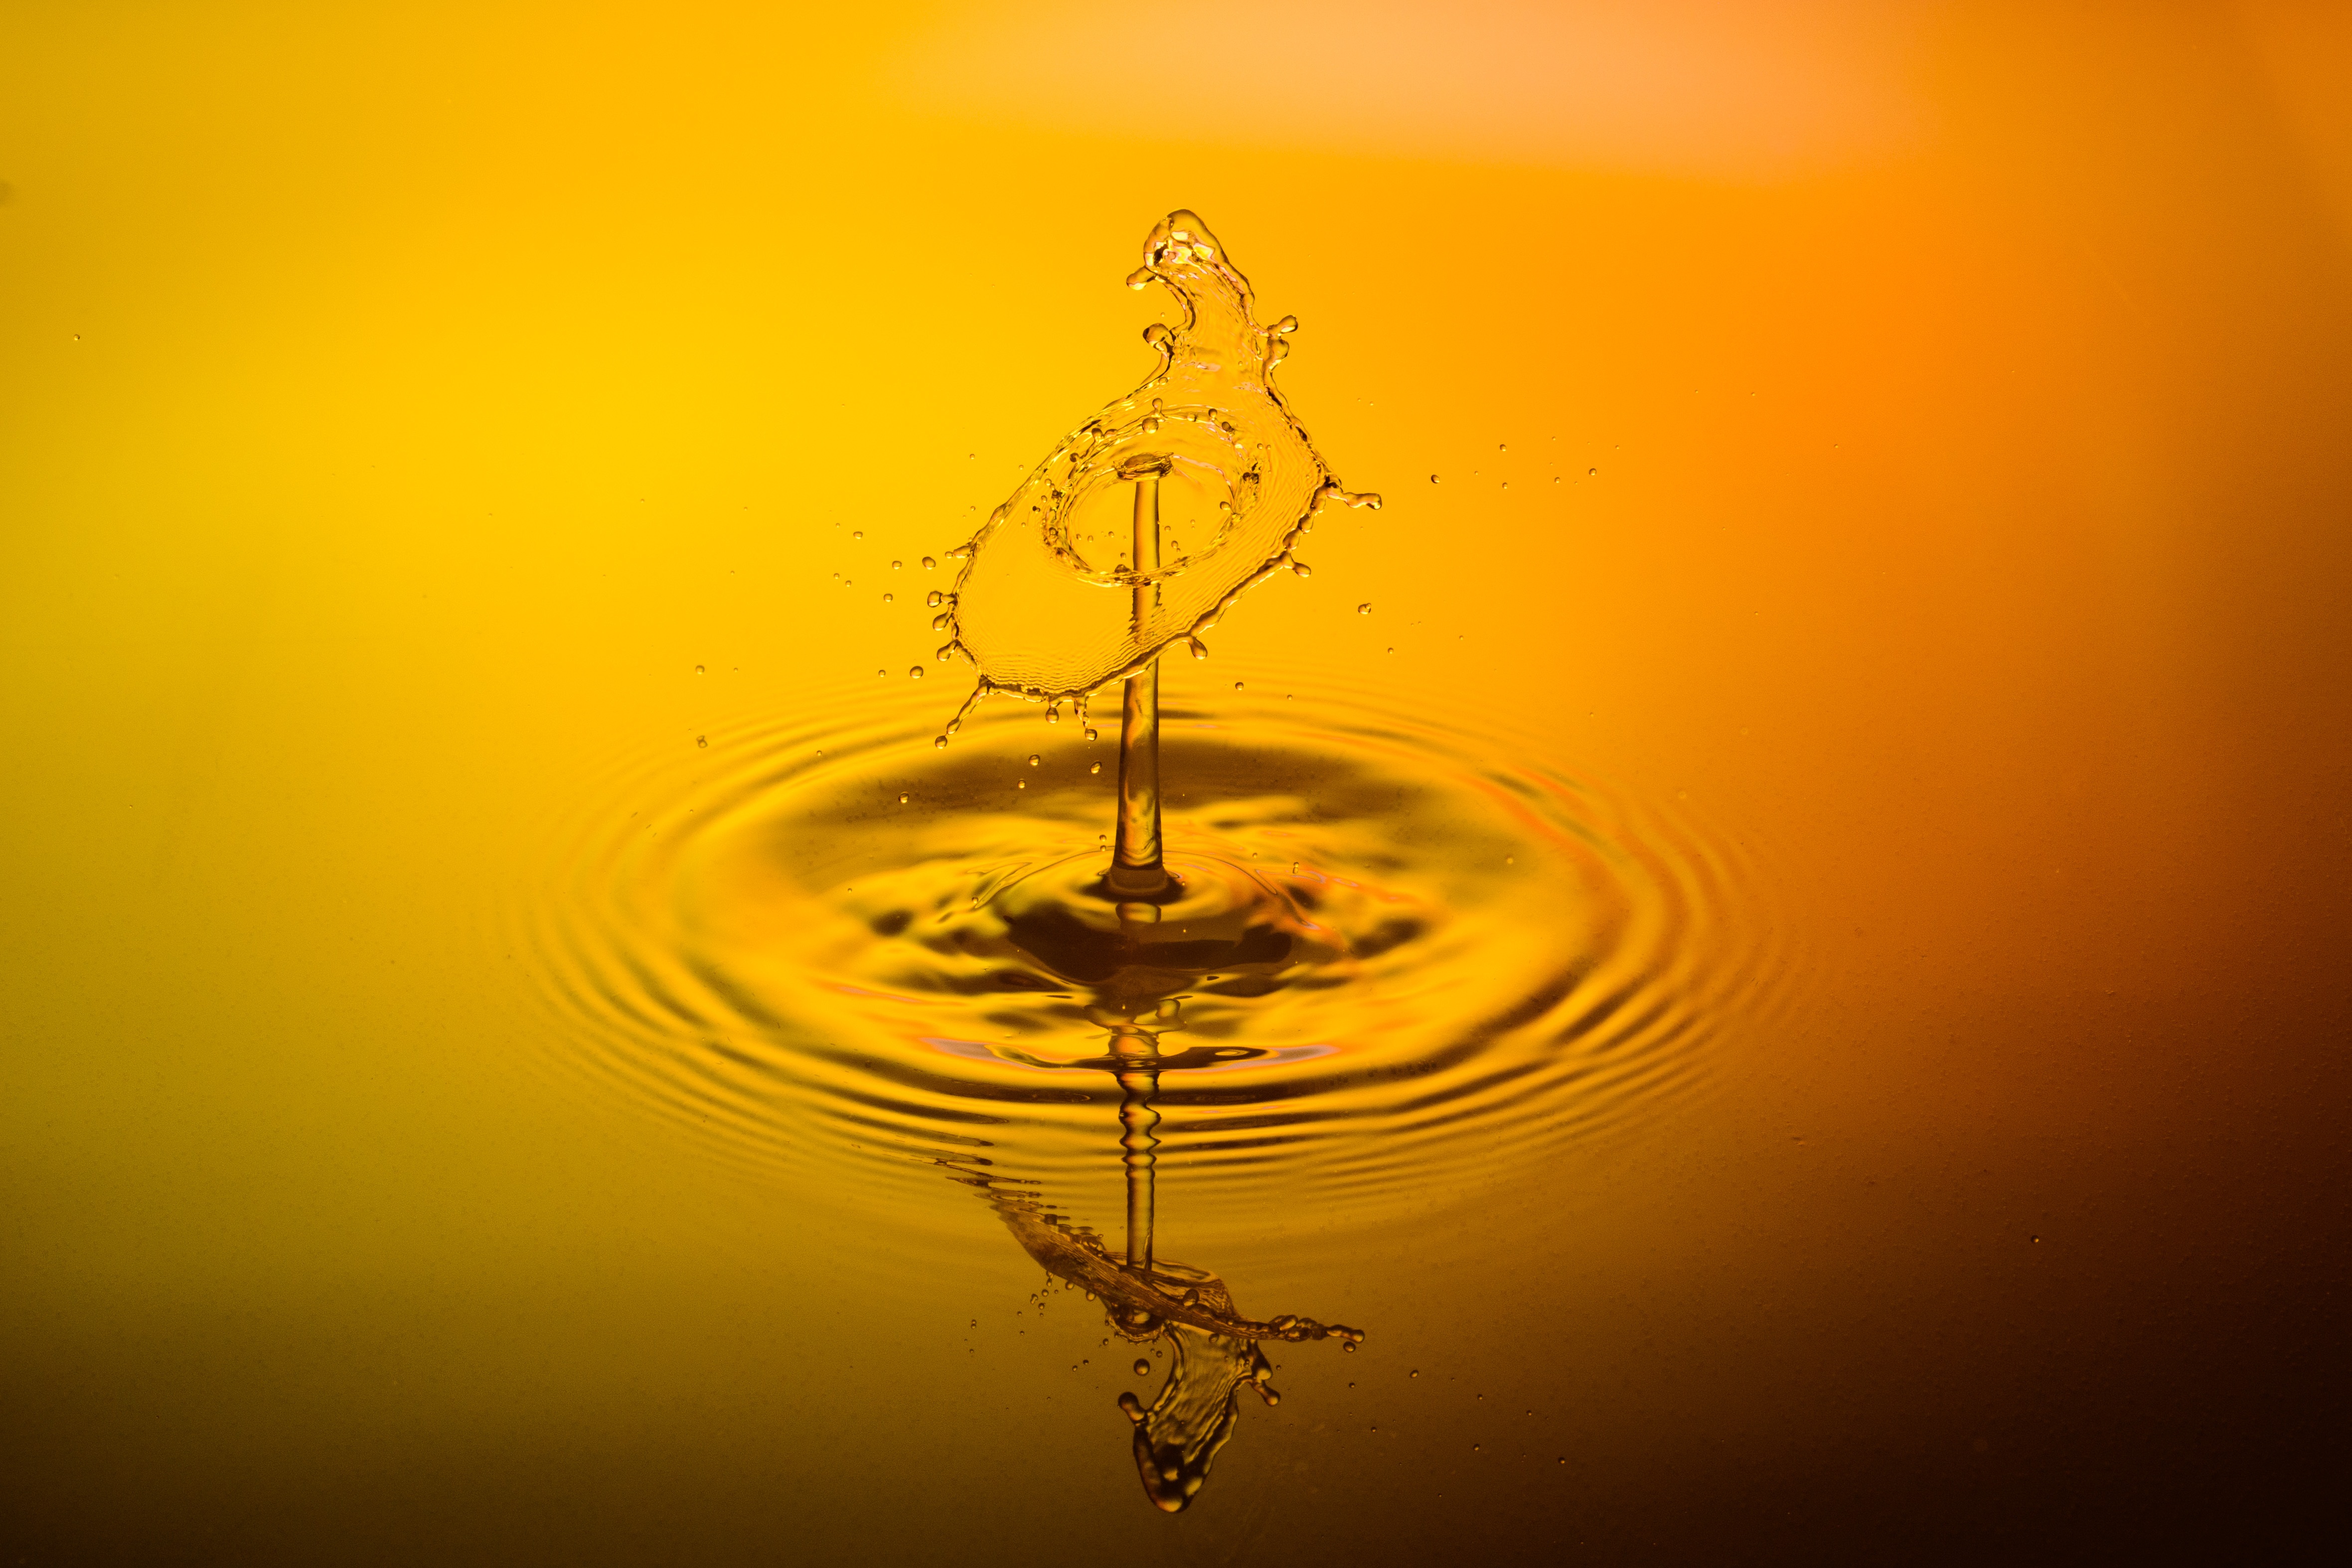
water, drop, liquid, sunlight, orange, reflection, spray, yellow, drip, circle, close up, illustration, drop of water, water feature, macro photography, high speed, inject, computer wallpaper